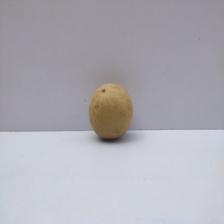
Size: Medium